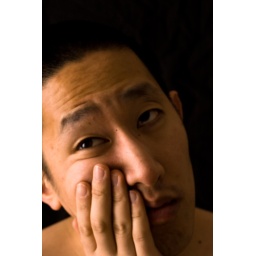
ya, started to get a bored by this time lollighting: flash unmodified, bounced off white screen camera left, ETTL